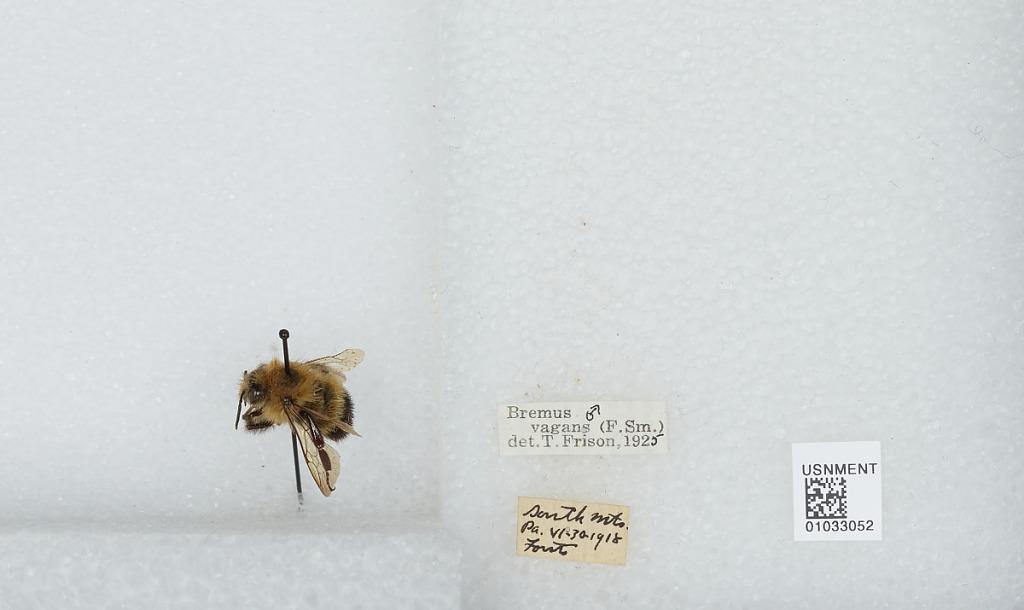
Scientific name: Bombus (Pyrobombus) vagans vagans Smith
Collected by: Forst
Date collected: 1918-6-30
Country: United States
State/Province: Pennsylvania
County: York
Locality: South Mountain
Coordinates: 39.8469, -77.4903